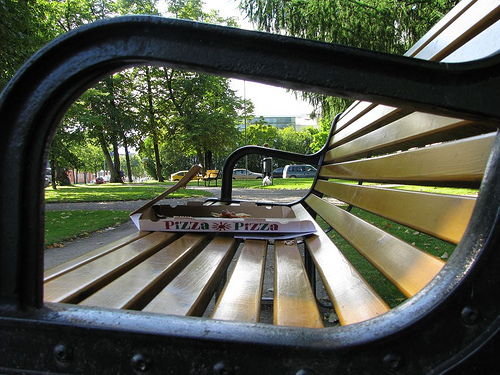
user: Given an image and a question. Answer the question in a short answer. Question: Which type of wood is used to make this bench? Short Answer:
assistant: pine